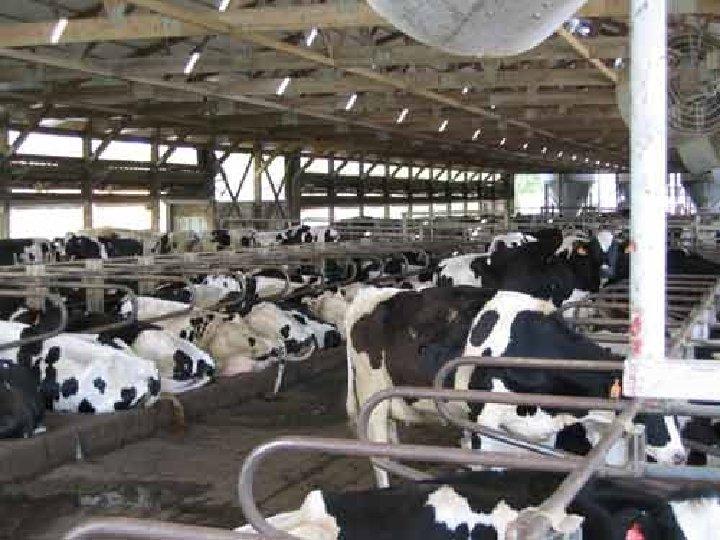
Ng'ombe wengi wakiwa katika eneo kubwa ambalo limetengenezwa maalumu kwa ajili ya ufugaji, ambao hulenga uzalishaji wa kiasi kikubwa cha maziwa pamoja na nyama, ikiwa ni ufugaji wa kisasa ambao unahusisha matumizi ya wataalamu pamoja na chakula kilichozalishwa vizuri chenye virutubisho vyote.